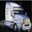
Label: truck